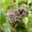
Label: frog